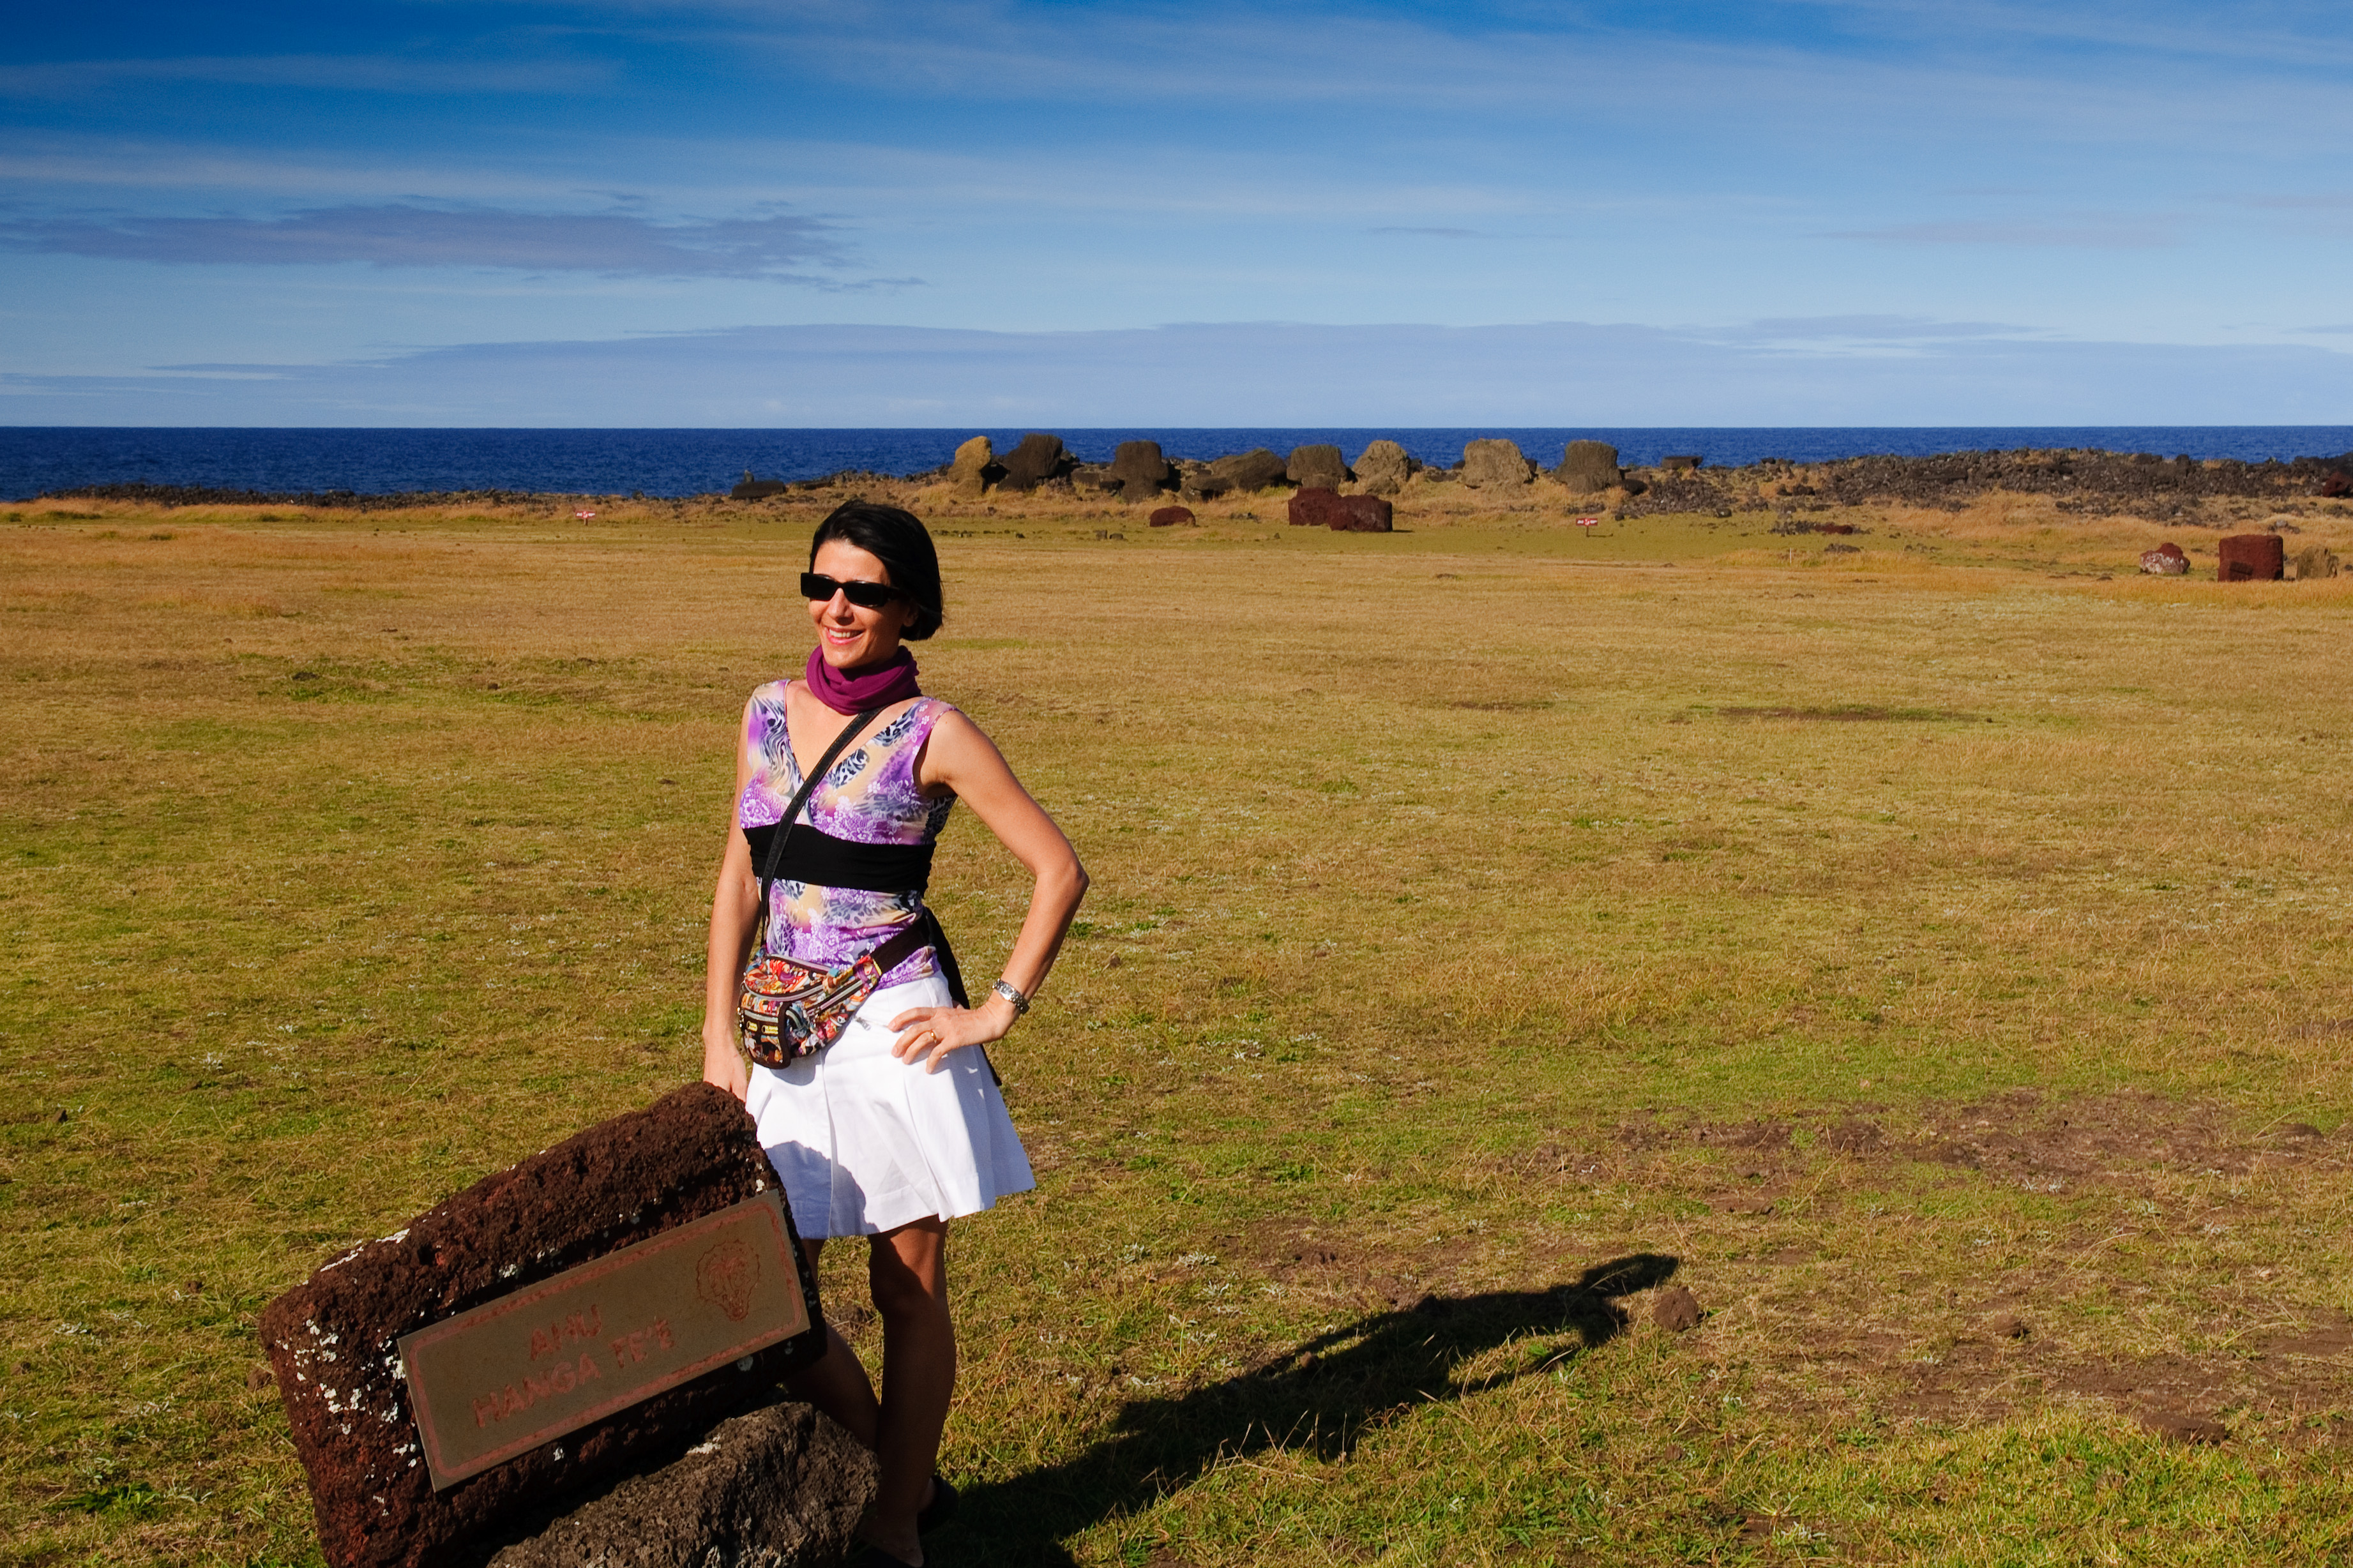
landscape, grass, wilderness, field, meadow, prairie, hill, adventure, nikon, agriculture, plain, chile, grassland, habitat, ecosystem, d300, easterisland, rapanui, isoladipasqua, steppe, rural area, natural environment, grass family